Matteo Ricci

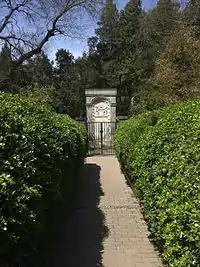
Ricci's grave in Beijing's Zhalan Cemetery

Ricci died on 11 May 1610, in Beijing, aged 57. By the code of the Ming Dynasty, foreigners who died in China had to be buried in Macau. Diego de Pantoja made a special plea to the court, requesting a burial plot in Beijing, in the light of Ricci's contributions to China. The Wanli Emperor granted this request and designated a Buddhist temple for the purpose. In October 1610, Ricci's remains were transferred there. The graves of Ferdinand Verbiest, Johann Adam Schall von Bell, and other missionaries are also there, and it became known as the Zhalan Cemetery, which is today located within the campus of the Beijing Administrative College, in Xicheng District, Beijing.